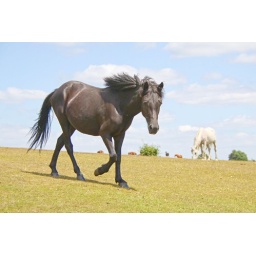
pass on by white and black